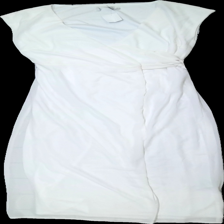
View: front
Type: Dress
Category: Ladies
Brand: Missing
Colors: White
Material: 100% polyester
Cut: Regular
Size: 36
Season: All
Stains: Major
Damage: fläck armhåla
Damage location: top left
Damage 2 location: bottom left
Damage 3 location: top right
Price range: <50
Recommended usage: Export
Description: vit klänning, fläck i armhåla